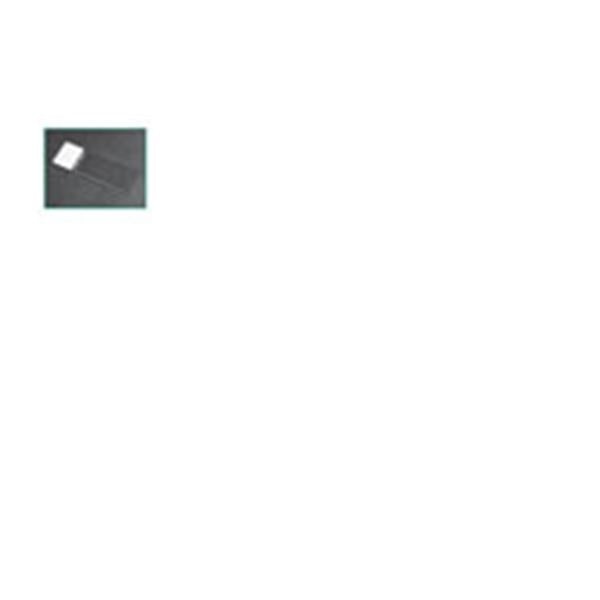
Erie Scientific Superfrost Frosted Microscope Slide 3X1" White 72/Pk, 20 Pk/Ca - 4955F-001T
Product Description: SuperFrost Frosted Microscope Slide 3x1" White 72/Package, 20 PK/CA Part Number: 4955F-001T Brand : SuperFrost Color : White Dimensions : 3x1" Item : Microscope Slide Item Type : Frosted Quantity : 72/Package
Brand: Erie Scientific
Category: Business & Industrial > Science & Laboratory > Laboratory Equipment > Microscope Accessories > Microscope Slides > Frosted Microscope Slides